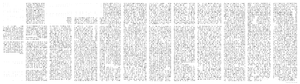
Le code de Gortyne est un très important recueil de lois, gravé sur pierre, régissant la vie civile dans la cité-État de Gortyne au sud de la Crète, dans la première moitié du Vᵉ siècle av. J.-C.